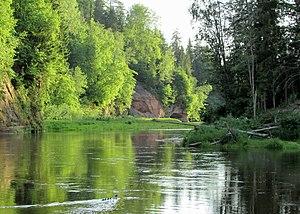
La Gauja est un fleuve de 452 km, l'un des plus longs cours d'eau de Lettonie.